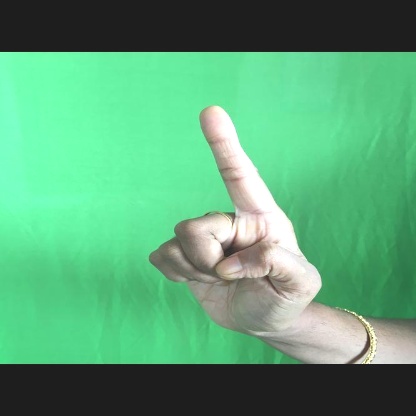
Mudra: Suchi